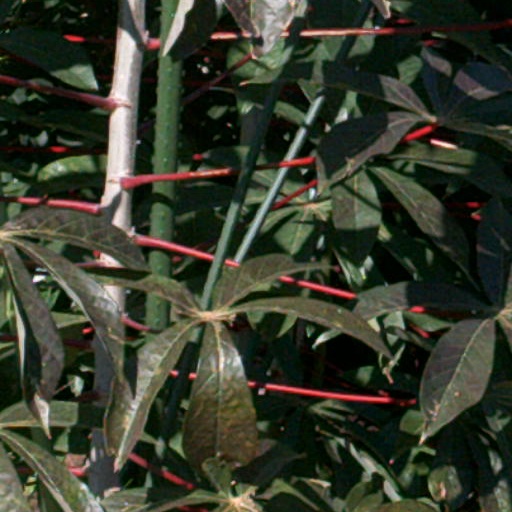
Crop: cassava